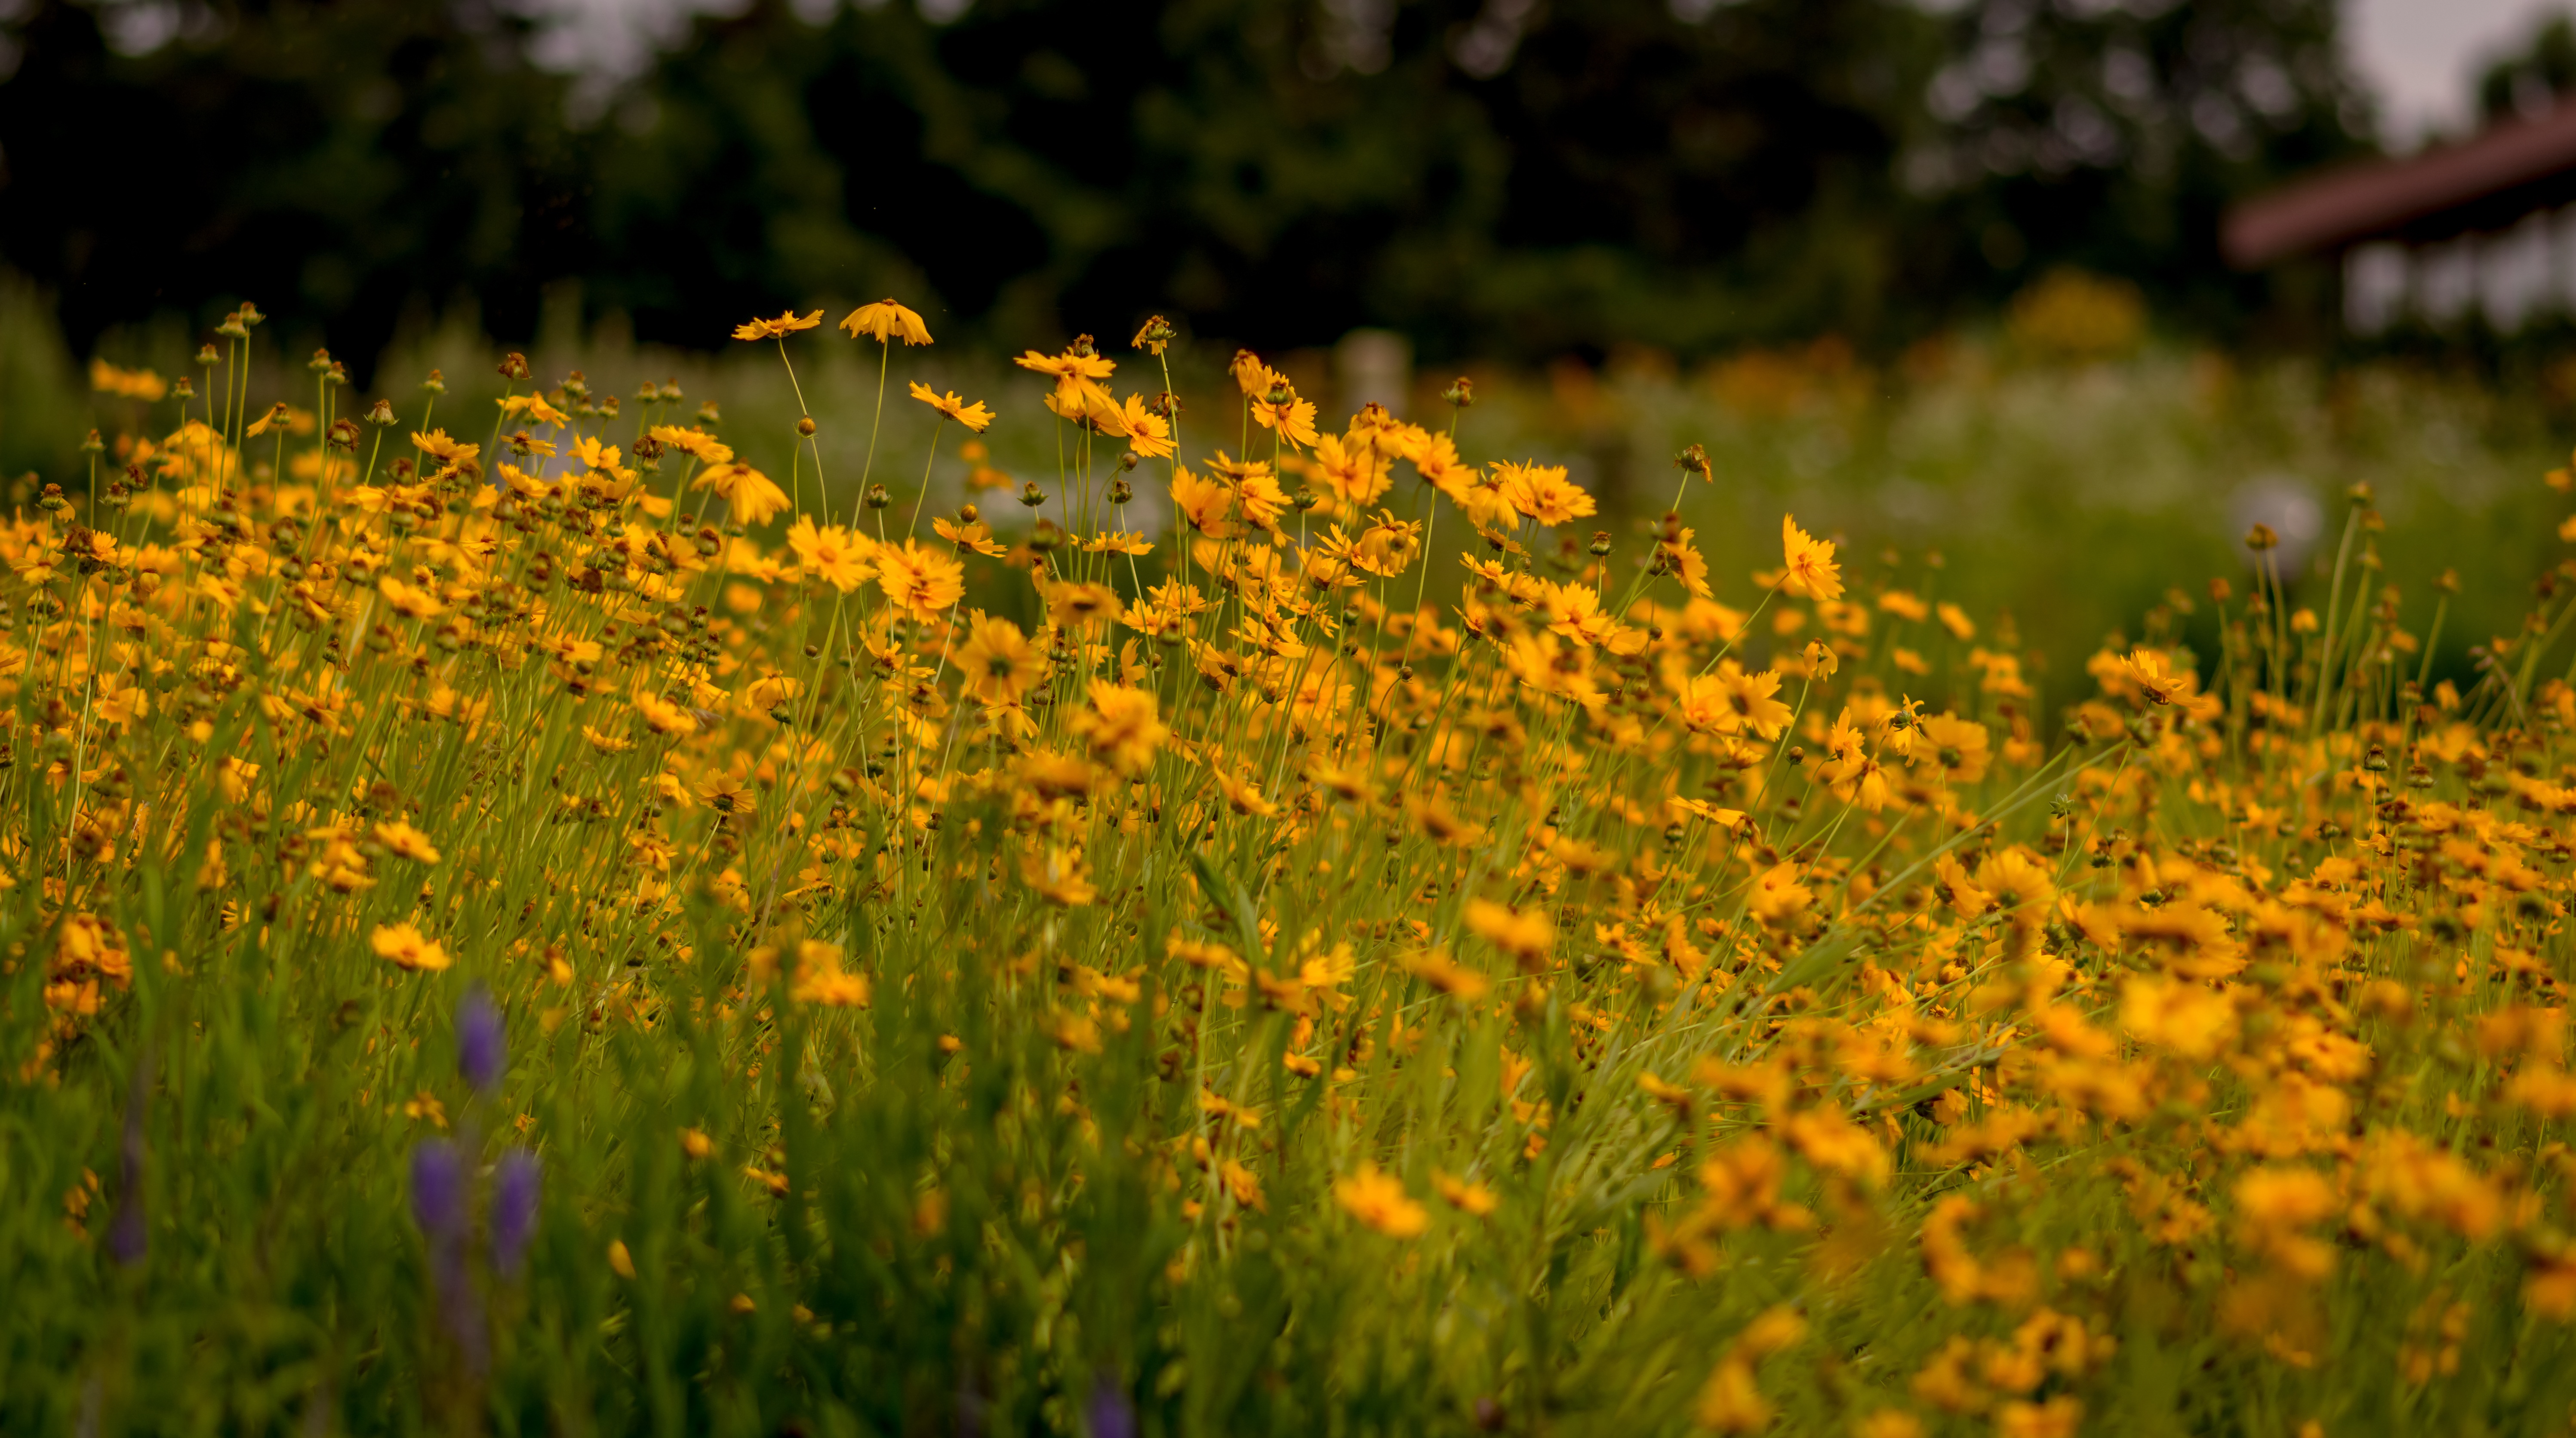
nature, grass, plant, field, lawn, meadow, prairie, sunlight, morning, leaf, flower, green, pasture, autumn, botany, yellow, flora, wildflower, grassland, woodland, habitat, rural area, natural environment, grass family